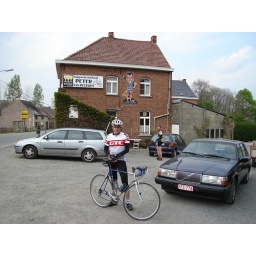
Scott outside Peter van Petegem's bar in Brakel.